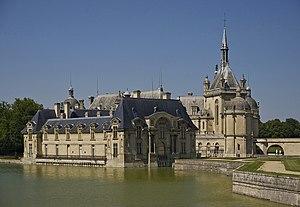
Le Château de Chantilly, vu du sud.
Louis II de Bourbon-Condé dit le Grand Condé, connu d'abord sous le titre de duc d'Enghien, né le 8 septembre 1621 à Paris et mort le 11 décembre 1686 à Fontainebleau, est un prince du sang français. Général français pendant la guerre de Trente Ans, il fut l'un des meneurs de la Fronde des princes.